Hanno R. Ellenbogen Citizenship Award

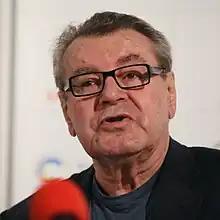
Miloš Forman was the fifth recipient of the HRE Citizenship Award.

Miloš Forman, born in Čáslav, outside Prague, he lost both his parents in the Nazi death camps. After studying in Prague he made his first feature film in 1963: "Black Peter", an autobiographical account of a teenager in a small Czech town. He gained international recognition with "Loves of a Blonde". Despite this, his next film, "The Firemen's Ball", attracted the attention of the Communist authorities and was banned. After the Soviet invasion of 1968, Forman settled in America, winning international fame with "One Flew Over the Cuckoo's Nest". It swept the Academy Awards, winning all five major Oscars. From his earliest Czechoslovakian work through his American period to "Goya's Ghosts", Forman's directing remains close to the reality of life; its absurdity and transforming joys.